IRT Flushing Line

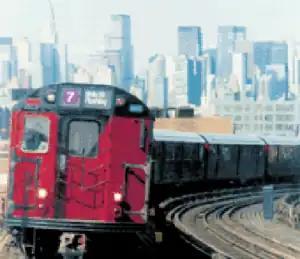

The Fifth Avenue station opened on March 22, 1926, extending the IRT Flushing Line one stop to the west from the line's previous terminus at Grand Central. In fall 1926, it was announced that the line would be completed by January 1, 1927.